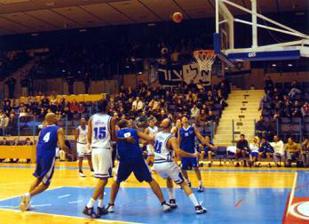
Building: Ashkelon Sports Arena
Country: Israel
Year built: 1999
Indoor sporting arena located in Ashkelon, Israel Ashkelon Sport Arena Location 37 Ben-Gurion Street, Ashkelon Owner Ashkelon City Council Operator Sport Palaces Ltd Capacity 3,000 Opened 1999 Tenants Elitzur Eito Ashkelon Ironi Ashkelon Maccabi Kiryat Gat Hapoel Ashkelon The Ashkelon Sport Arena ( Hebrew : היכל הספורט העירוני אשקלון ) is an indoor sporting arena located in Ashkelon , Israel . The arena opened in 1999 and is home to the Elitzur Eito Ashkelon Basketball Club. The arena has a capacity of 3,000 permanent seats. 31°39′43.8″N 34°34′22.02″E / 31.662167°N 34.5727833°E / 31.662167; 34.5727833 This article about an Israeli sports venue is a stub . You can help Wikipedia by expanding it . v t e